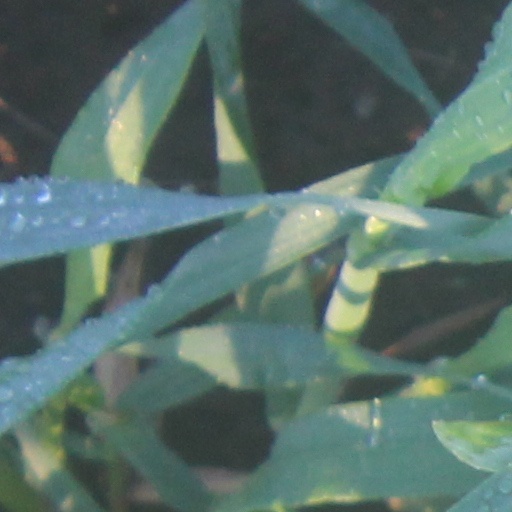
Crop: wheat